Vedika Pinto

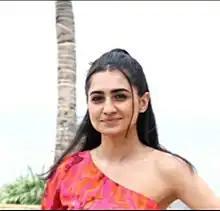
Pinto during promotion of Operation Romeo

Vedika Pinto is an Indian actress. Her first film was the Bollywood thriller "Operation Romeo". She then starred in Gumraah, a remake of "Thadam" opposite Aditya Roy Kapur. She is also known for her appearances in many music videos.